Turkey Handball Federation

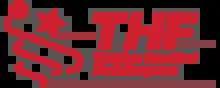

Turkish Handball Federation is the governing body of handball and beach handball sports in Turkey. It was formed on February 4, 1976. The headquarters is located in Çankaya district of Ankara. It is a member of the European Handball Federation (EHF).